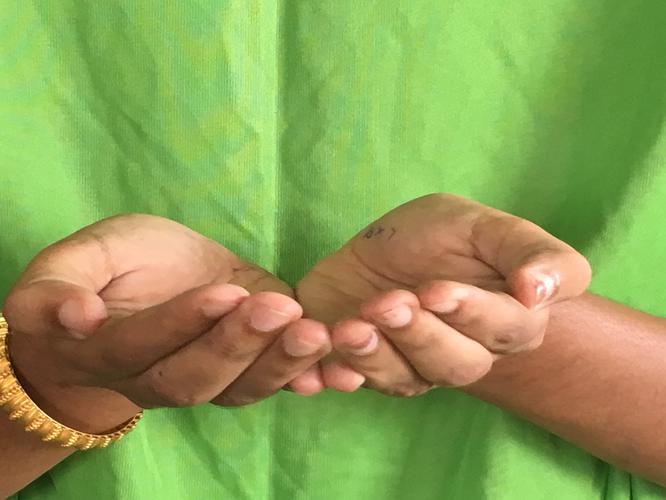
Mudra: Pushpaputa
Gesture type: double_hand